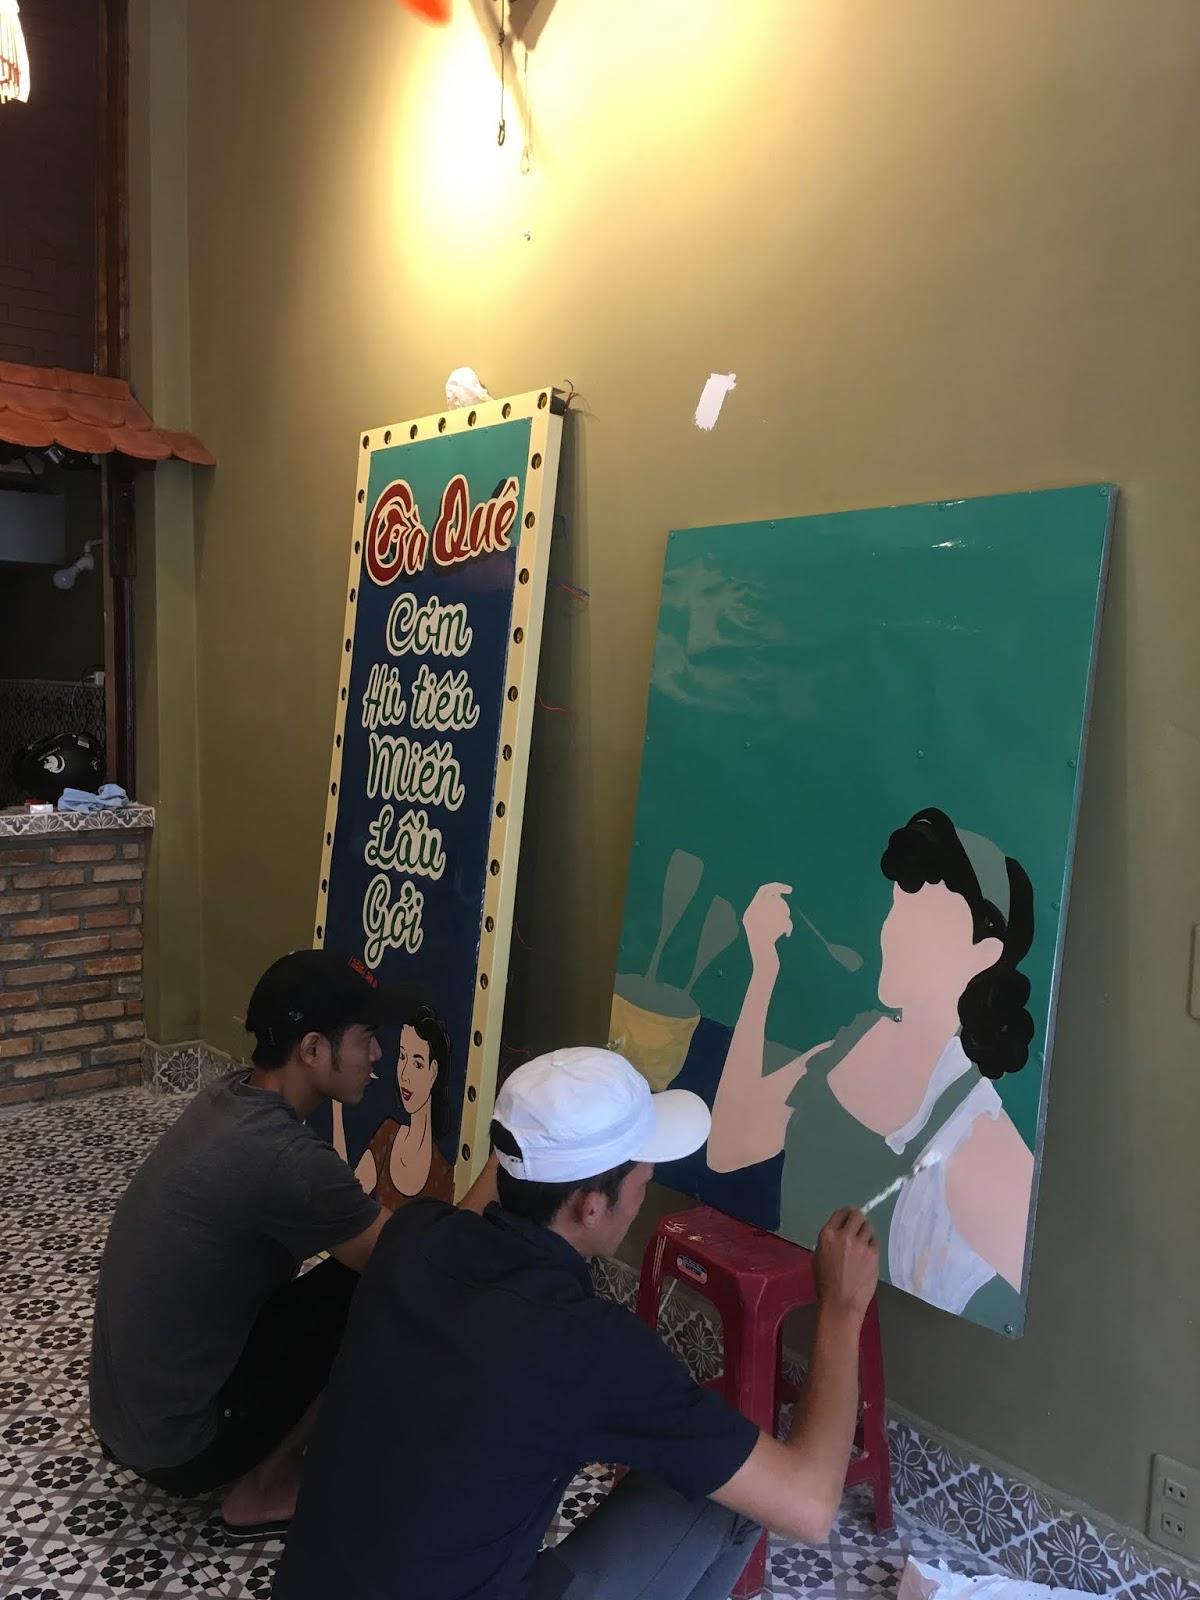
người đàn ông đội mũ màu trắng đang vẽ một người phụ nữ